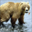
Label: bear